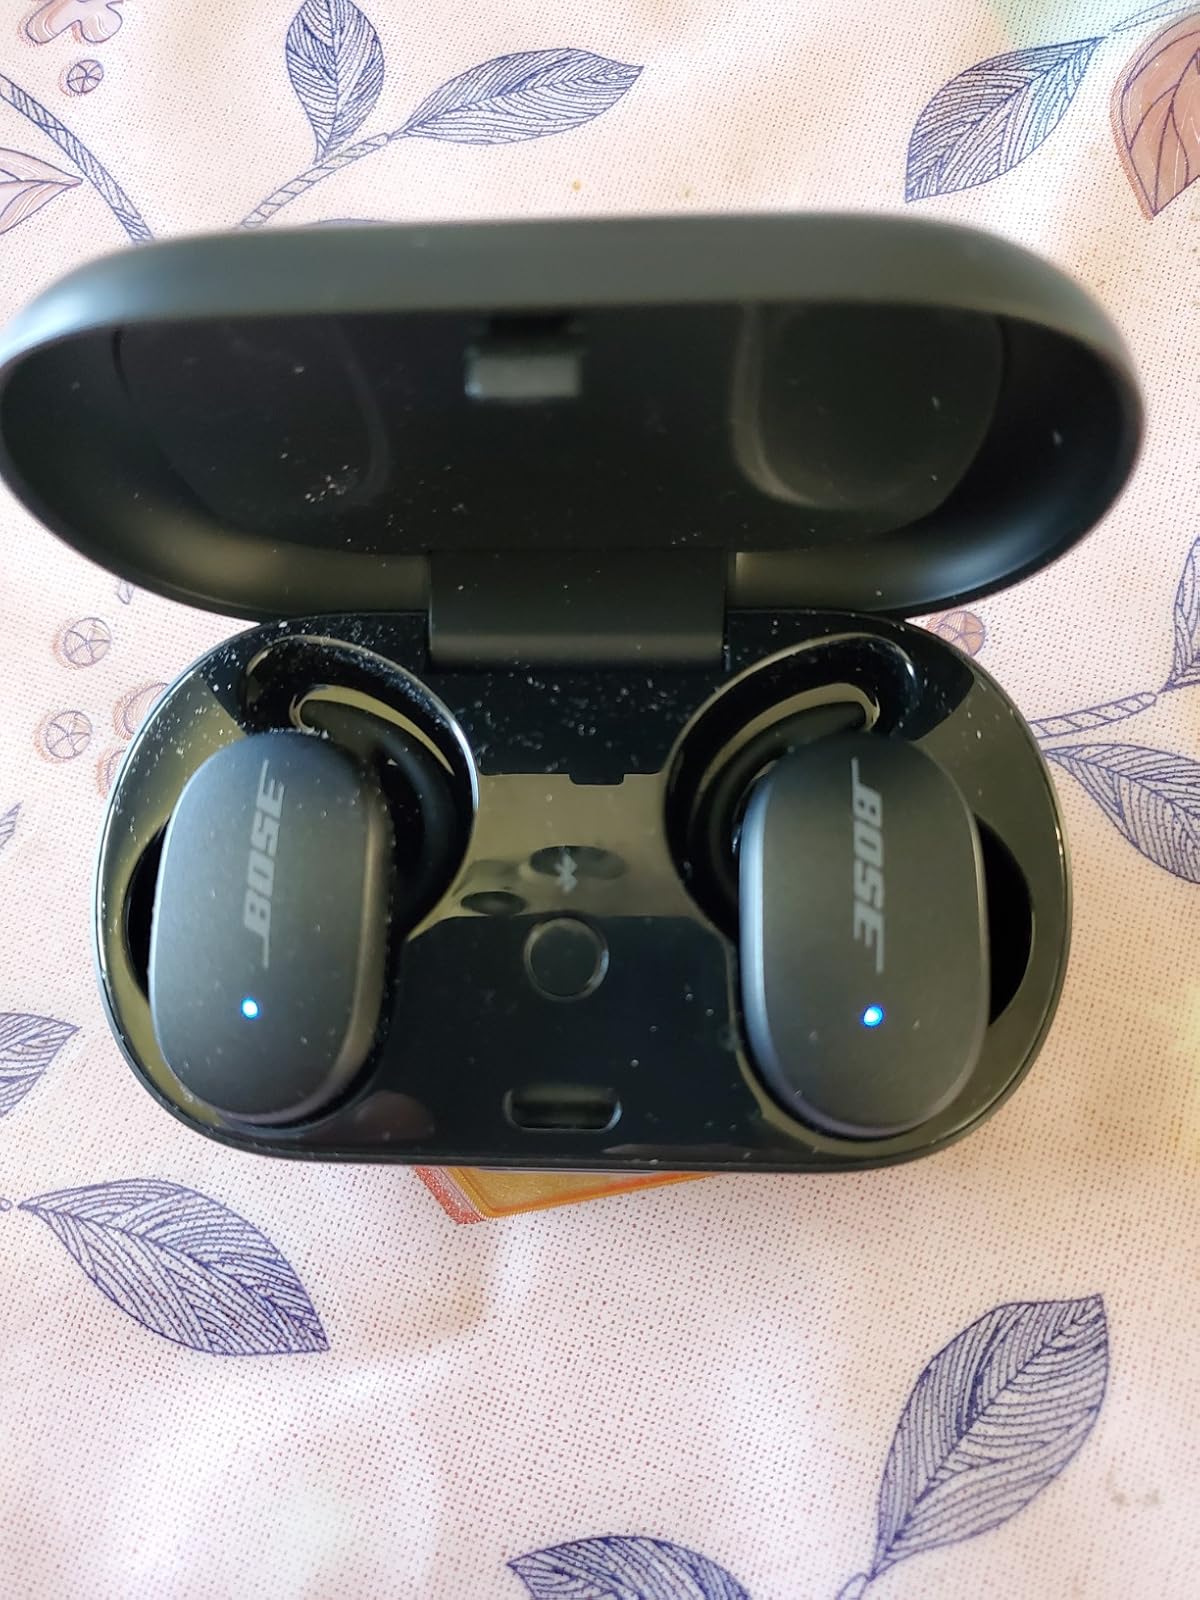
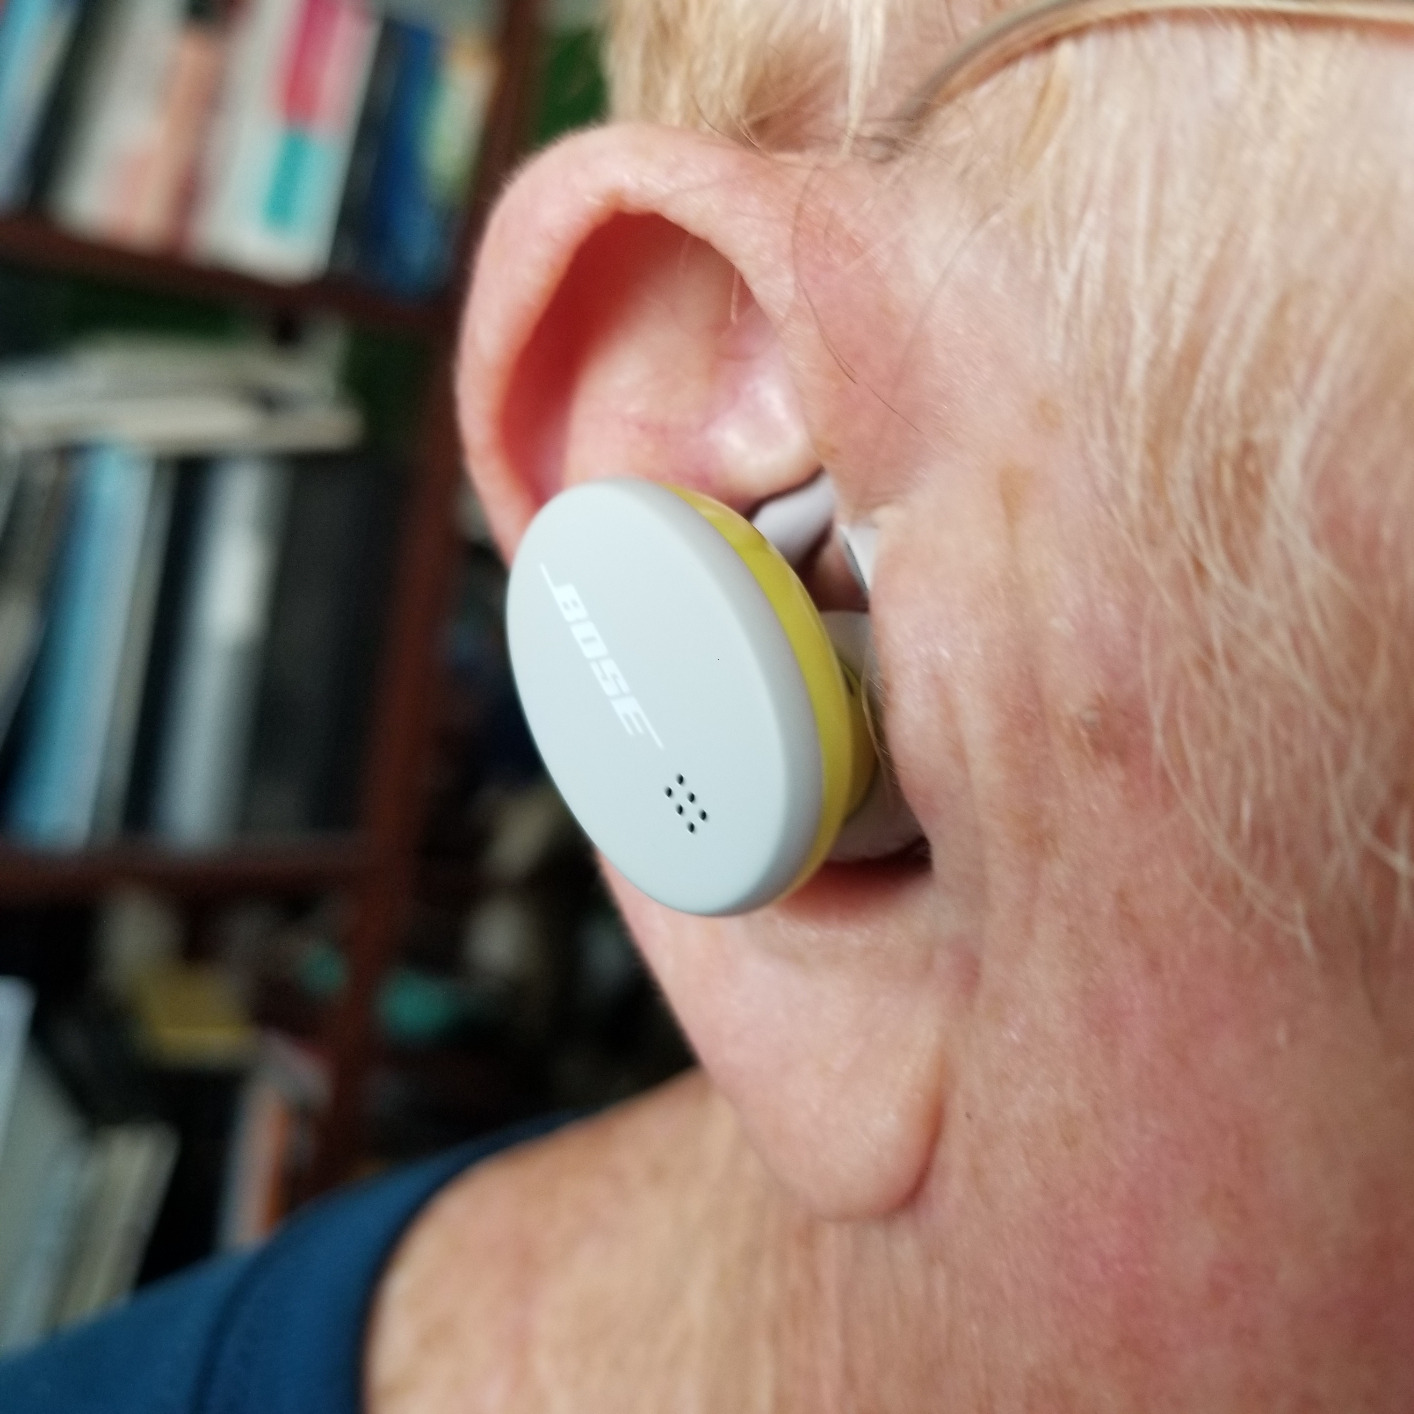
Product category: earbuds
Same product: no